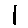
Label: 1